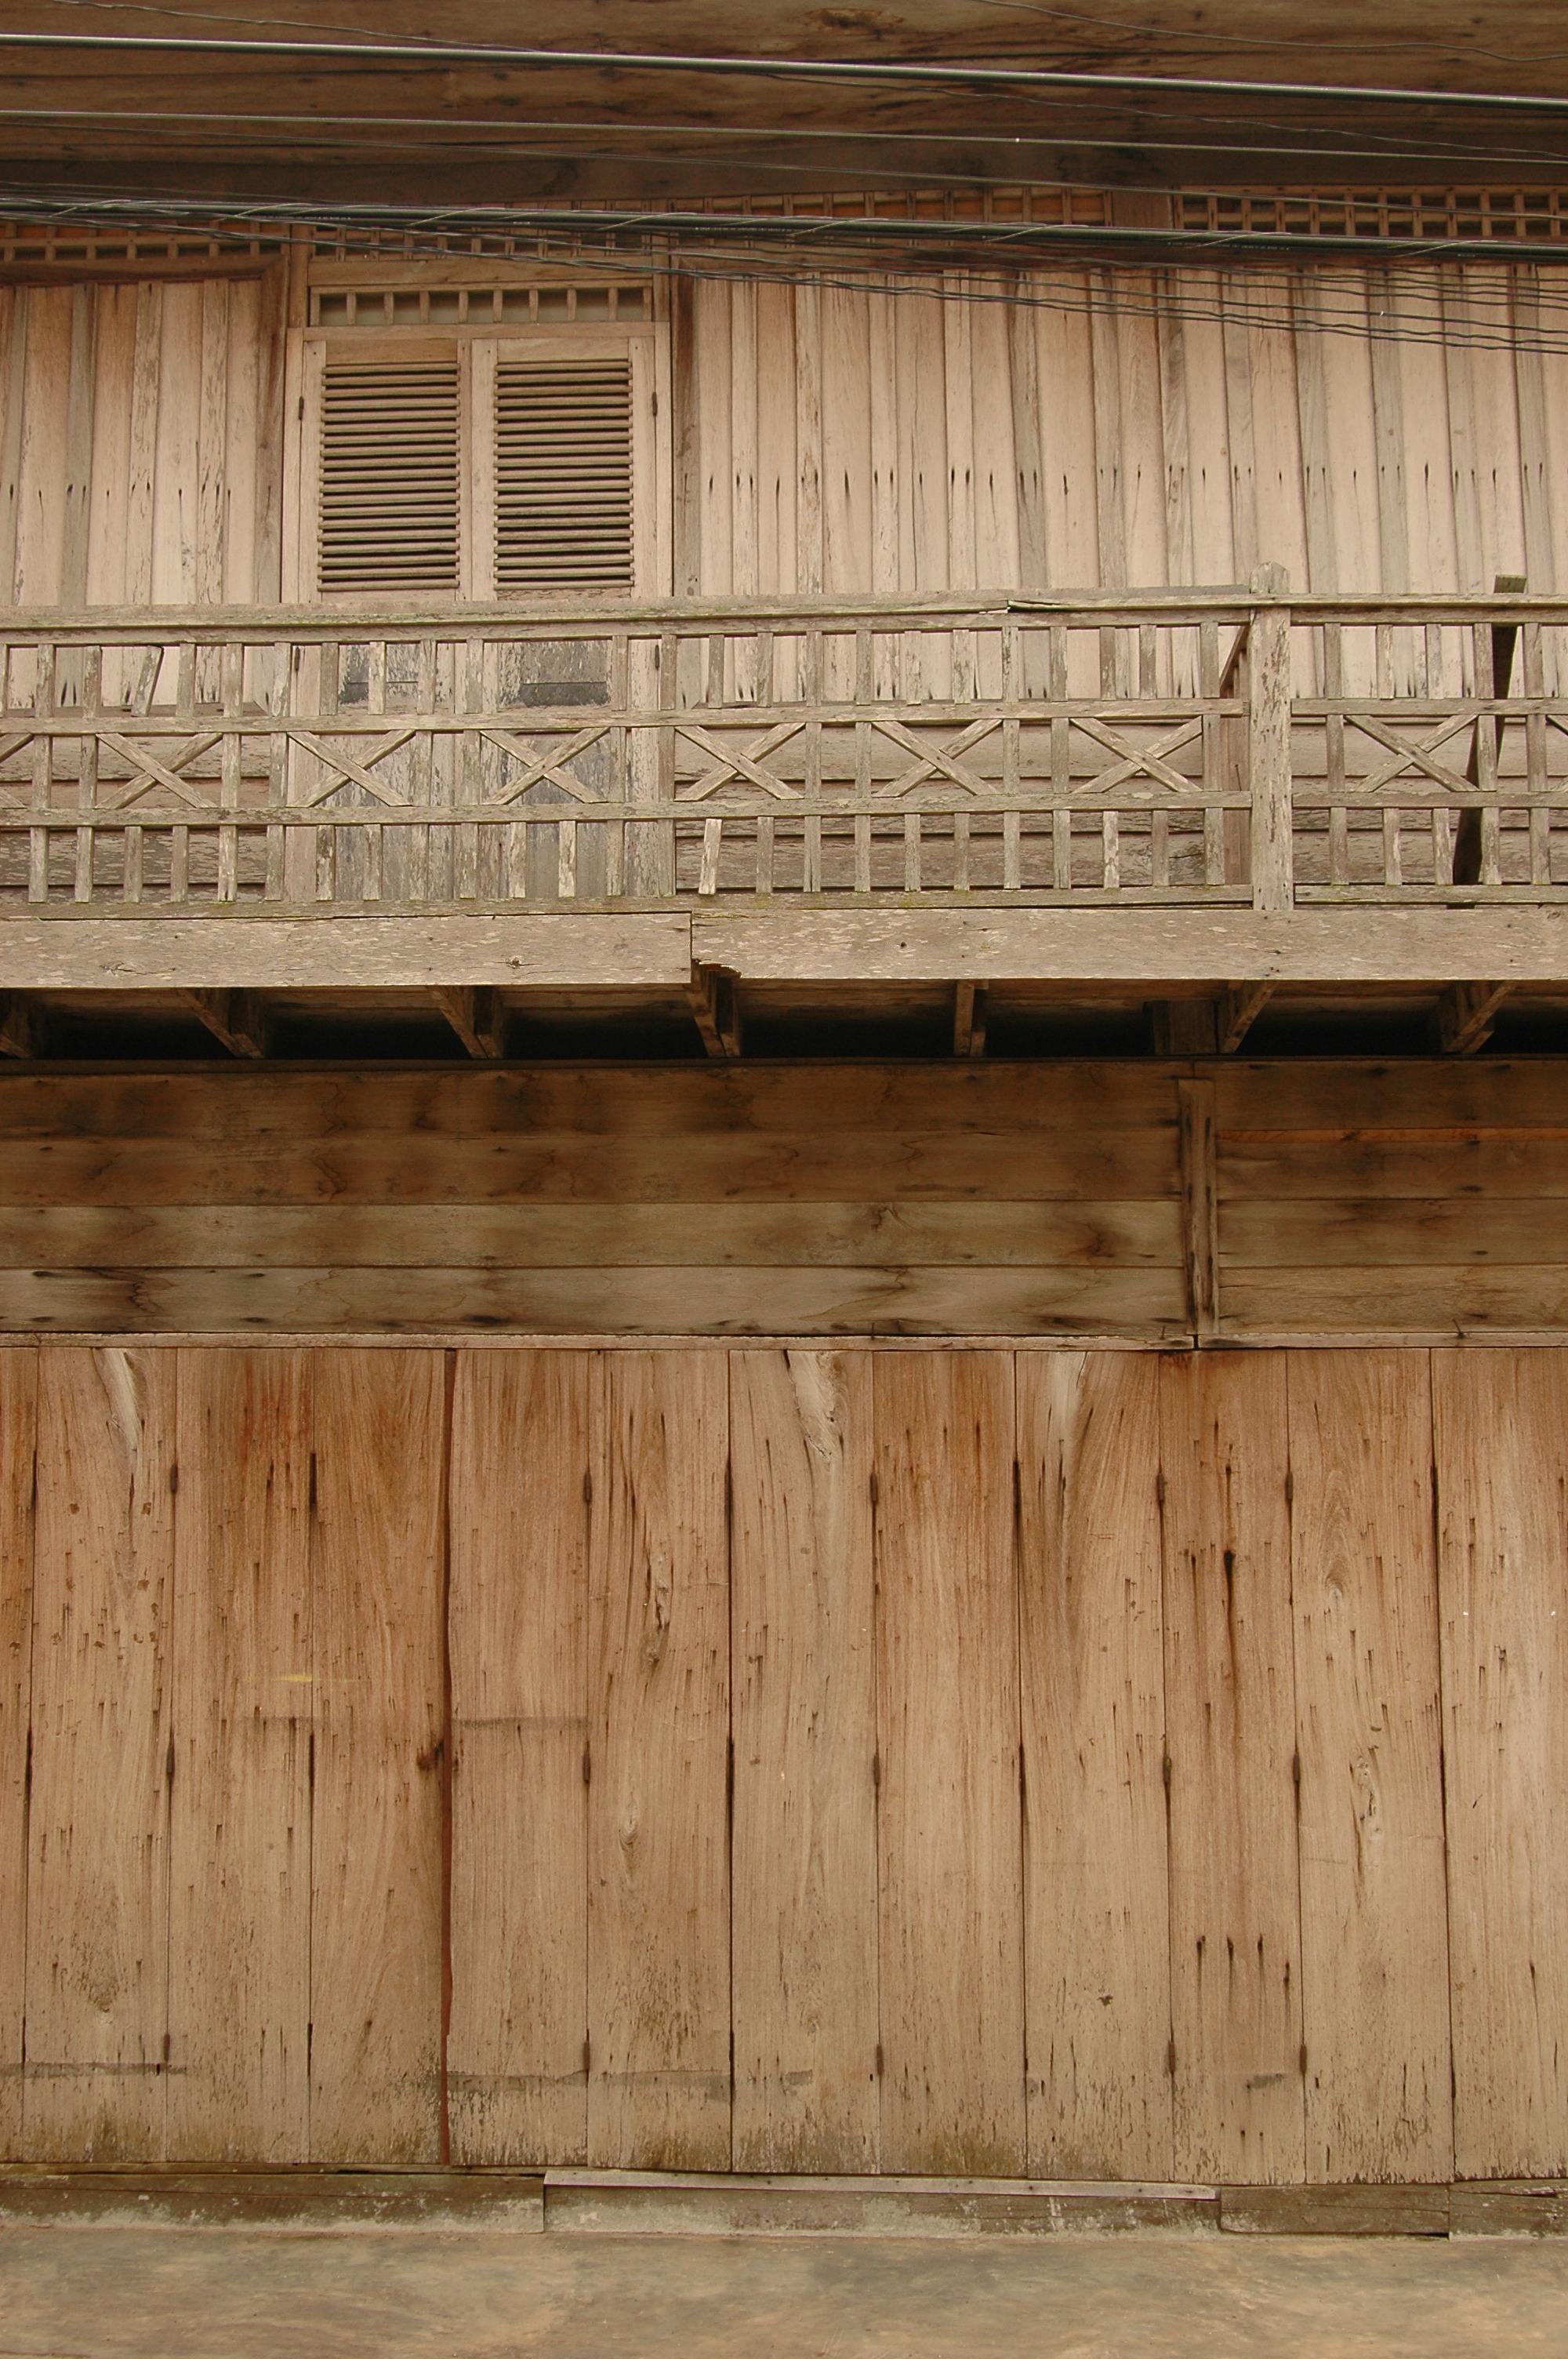
architecture, wood, white, house, floor, window, old, city, home, wall, facade, furniture, door, interior design, old town, design, hardwood, houses, wooden, western, flooring, wood flooring, wild west, window covering